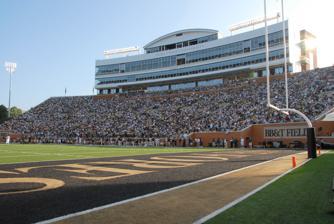
Building: Allegacy Federal Credit Union Stadium
Country: United States of America
Year built: 1968
American football stadium on the Wake Forest University campus in Winston-Salem, NC, US Allegacy Federal Credit Union Stadium The stadium during a Wake Forest vs. Ole Miss game, September 6, 2008 Allegacy Federal Credit Union Stadium Location in North Carolina Show map of North Carolina Allegacy Federal Credit Union Stadium Location in the United States Show map of the United States Former names Groves Stadium (1968–2007) BB&T Field (2007–20) Truist Field at Wake Forest (2020–23) Location 411 Deacon Blvd, Winston-Salem, NC 27105 Coordinates 36°7′50″N 80°15′17″W / 36.13056°N 80.25472°W / 36.13056; -80.25472 Owner Wake Forest University Operator Wake Forest University Capacity 31,500 Record attendance 37,623 (November 13, 2004) Surface FieldTurf (2006–present) Natural grass (1968–2006) Construction Broke ground June 4, 1966 Opened September 14, 1968 Renovated 1996, 2005–2008, 2011 Construction cost $ 4 million ($35 million in 2023 dollars ) Architect Walter Robbs Callahan & Pierce (renovations) Tenants Wake Forest Demon Deacons football ( NCAA ) (1968–present) Website godeacs.com/truistfield Allegacy Federal Credit Union Stadium is a football stadium in Winston-Salem, North Carolina . The stadium is just west of Gene Hooks Field at Wake Forest Baseball Park, home of the Wake Forest baseball team. It is primarily used for American football , and is the home field of the Wake Forest University Demon Deacons . The stadium opened in 1968 and holds 31,500 people.  It is the smallest football stadium, by permanent capacity, in both the ACC and in all Power Five conferences . Previously known as Groves Stadium , in September 2007, Wake Forest University and BB&T , which was headquartered in Winston-Salem, announced a 10-year deal to officially rename the stadium BB&T Field starting with the first 2007 home game against Nebraska. The deal was part of a larger development process to secure funds for stadium renovations and upgrades. On July 8, 2020, the name of the stadium was changed to Truist Field at Wake Forest following a merger between BB&T and SunTrust . On June 21, 2023, the stadium name was changed to Allegacy Federal Credit Union Stadium after Allegacy became an official banking partner with Wake Forest Athletics. History The former stadium name of Groves Field goes back to the original stadium at the original location of Wake Forest ( Wake Forest, North Carolina ). The old stadium was financed by Henry Groves, and when the school announced the move to Winston-Salem, he and his brother, Earl, decided to make a further contribution to the school to keep their name on any new stadium. After moving to Winston-Salem, many games were played in Bowman Gray Stadium while the project to build a new stadium met with many setbacks. It was not until 1966 that the final fundraising was done, and the stadium opened in September 1968, with the Deacons losing to old rival NC State. The former Groves Stadium became the home football field for Wake Forest High School and is today known as Trentini Stadium. The stadium is part of a larger complex east of the main campus at the corner of Deacon Boulevard and University Parkway, which includes Gene Hooks Field at Wake Forest Baseball Park and Lawrence Joel Veterans Memorial Coliseum . The current stadium consists of two bowed grandstands on either side of the field. The southeast end zone is known as "Deacon Hill", and is used for berm seating during games. The Bridger Field House, originally built in 1968 with the stadium, was demolished in early 1996 and rebuilt during the 1996 football season. It opened midway through the 1997 football season. The structure is located behind the northwest end zone. Renovations In 2006, the Wake Forest Athletics Department announced plans to further the renovations on Truist Field (then Groves Stadium) with the construction of Deacon Tower which will house a new press box. Deacon Tower opened prior to the 2008 season. The press box is the centerpiece of the third of six levels of renovations set to take place at Truist Field. The old press box, built in 1968, was successfully imploded & demolished on the morning of January 14, 2007 as numerous Demon Deacon fans watched on. Previous renovations included the bricking of the facade of the grandstand in 2005 and the implementation of FieldTurf in 2006. In 2011, a new scoreboard was added, replacing the spot of the previous, smaller scoreboard at the top of Deacon Hill. Events Notable events at Truist Field Date Artist Event August 11, 2017 Guns N' Roses Not in This Lifetime... Tour October 13, 2018 Billy Joel Billy Joel in Concert May 21, 2022 Paul McCartney Got Back Gallery Picnic area Wake Forest game, 2006 East sideline Exterior view Lateral view, 2004 Press and luxury boxes See also List of NCAA Division I FBS football stadiums Footnotes